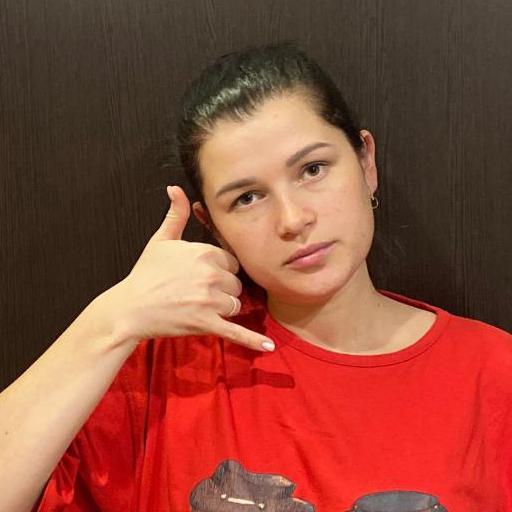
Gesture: call